Anglo-Saxon runes

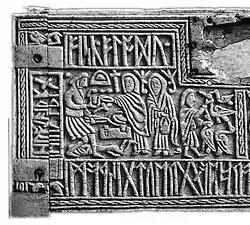
The left half of the front panel of the 7th century Franks Casket, depicting the Germanic legend of Weyland Smith and containing a riddle in Anglo-Saxon runes.

The Anglo-Frisian runic row was a 28-type further development of the 24-type Elder Futhark (type = number of runes), introducing more runes and reworking some existing runes to fit the period language. Starting from around the 5th century, it was used in Britain and Frisia as part of the diffuse Anglo-Frisian cultured sphere. Around the 8th century, runic writing disappears from Frisia, but use continues in Britain.